Prior Park

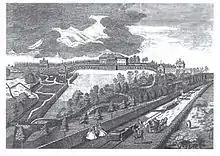
Prior Park above Ralph Allen's railway in 1750, from an engraving by Anthony Walker

Allen acquired the stone quarries at Combe Down and Bathampton Down. The unique honey-coloured Bath stone was used to build the Georgian city, and as a result he made a second fortune. Allen instructed John Padmire to build a wooden wagon-way from his mine on Combe Down which carried the stone down the hill, now known as Ralph Allen Drive, which runs beside Prior Park, to a wharf he constructed at Bath Locks on the Kennet and Avon Canal for onward transport to London. An engraving of Prior Park, made in 1752 from a drawing by Anthony Walker and showing the railway passing the house, is the first known railway print. Following a failed bid to supply stone to buildings in London, Allen wanted a building which would show off the properties of Bath stone as a building material.